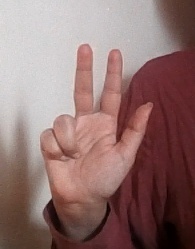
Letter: al